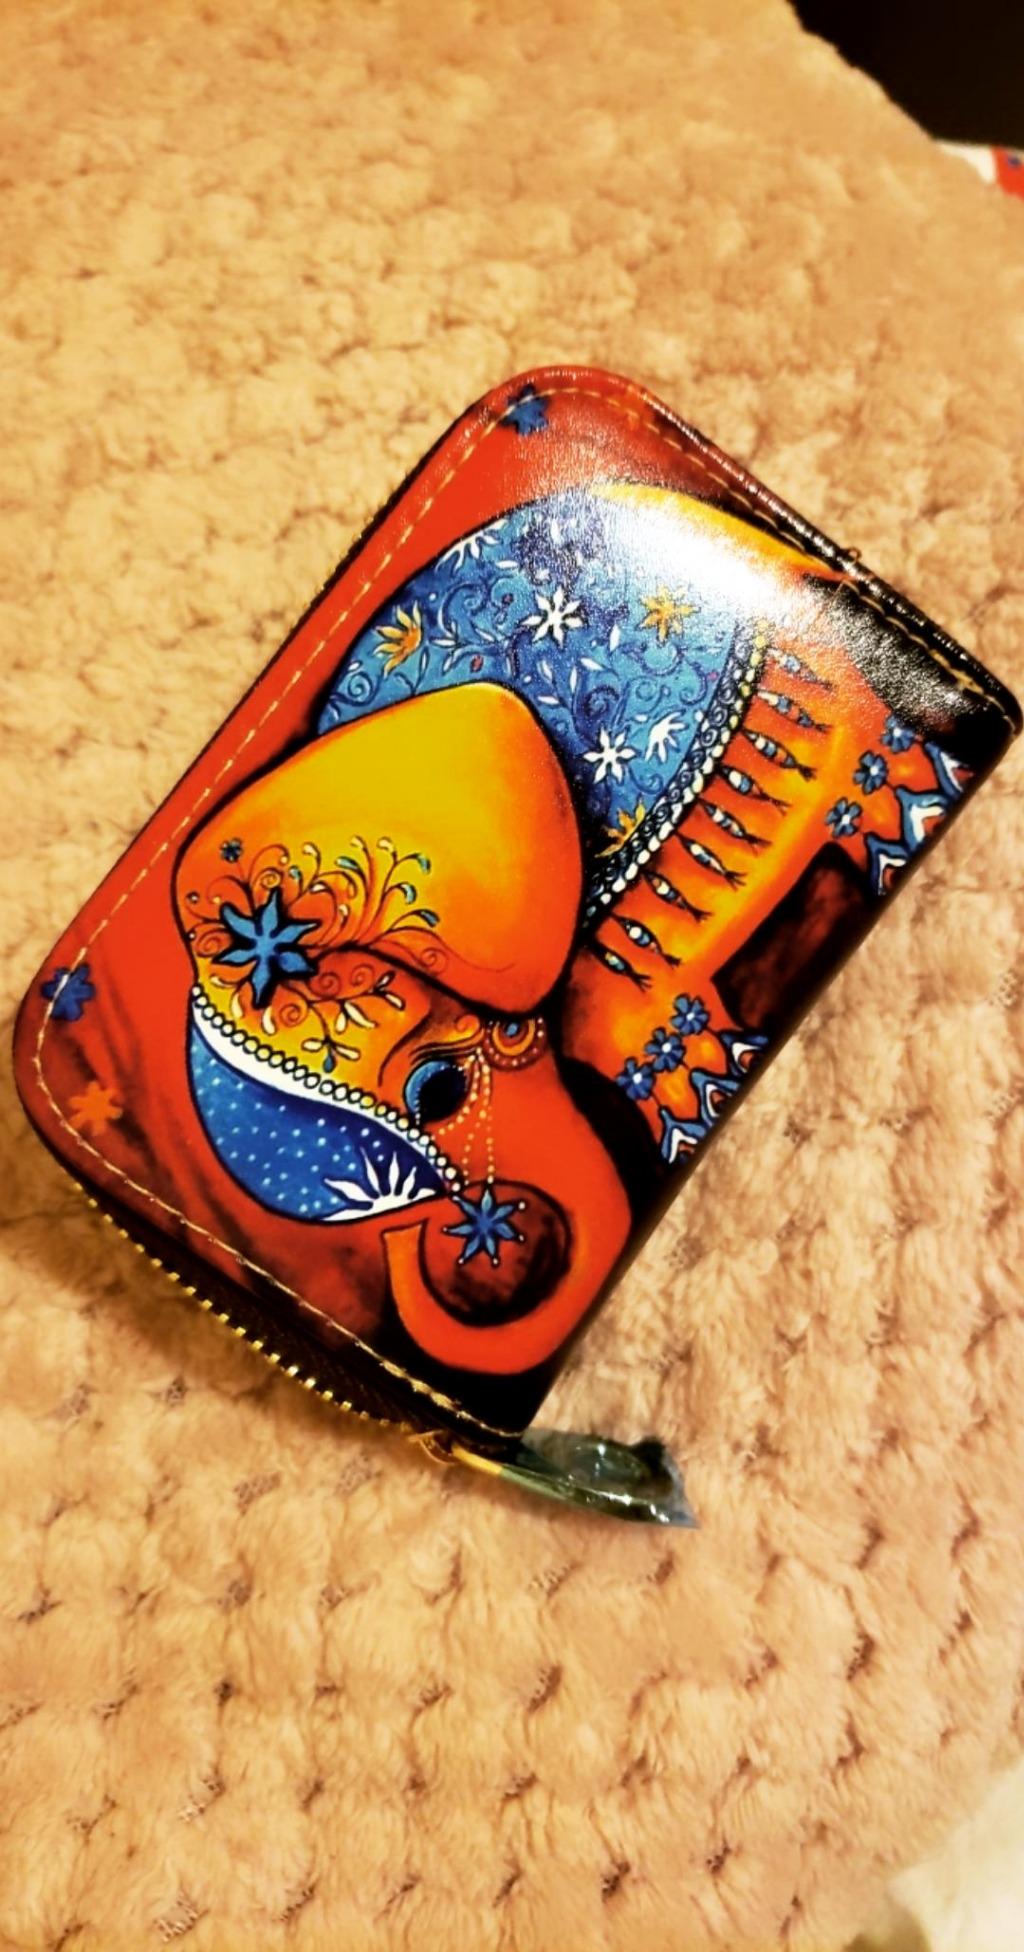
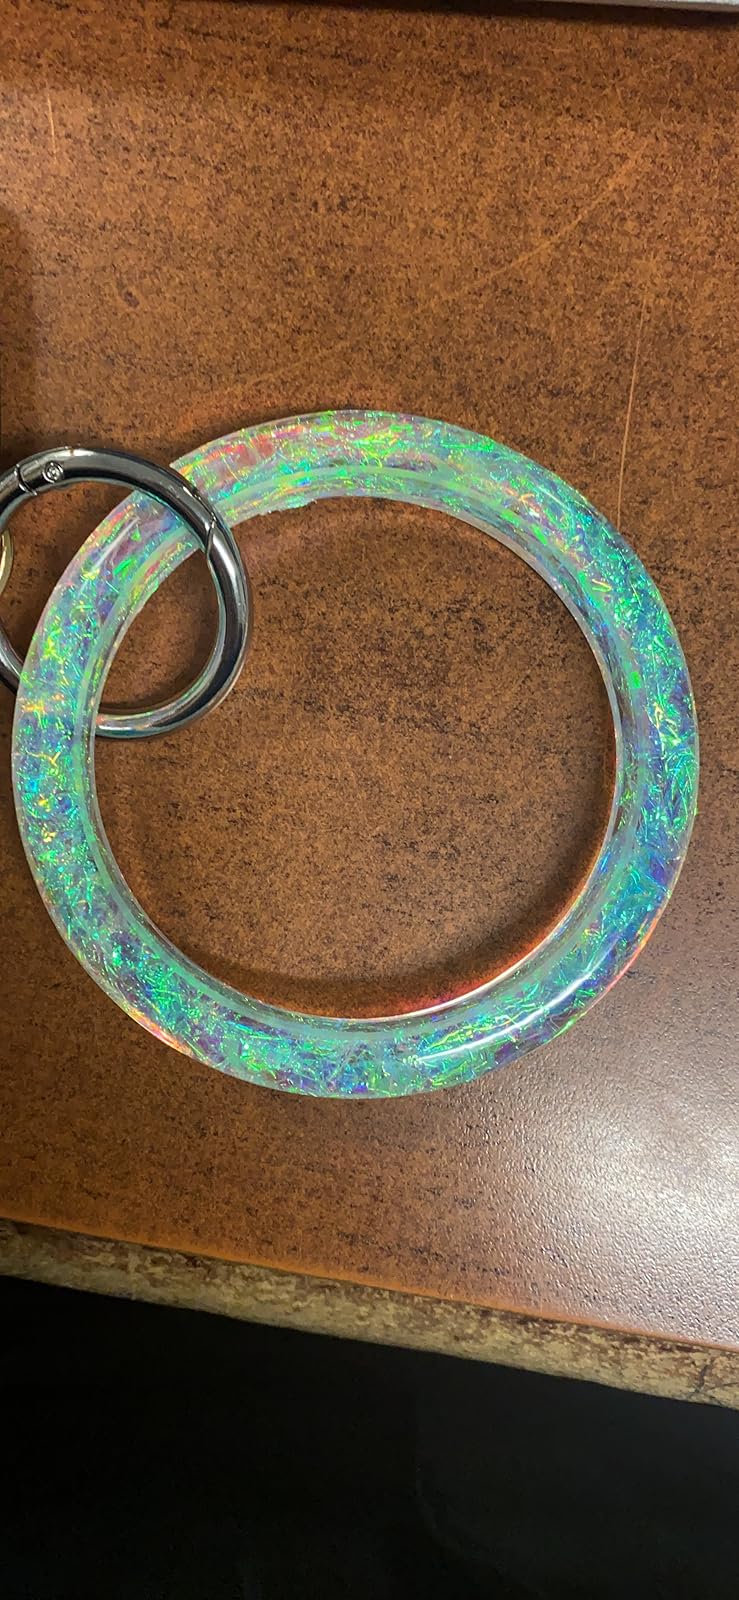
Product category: accessories_keychain
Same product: no